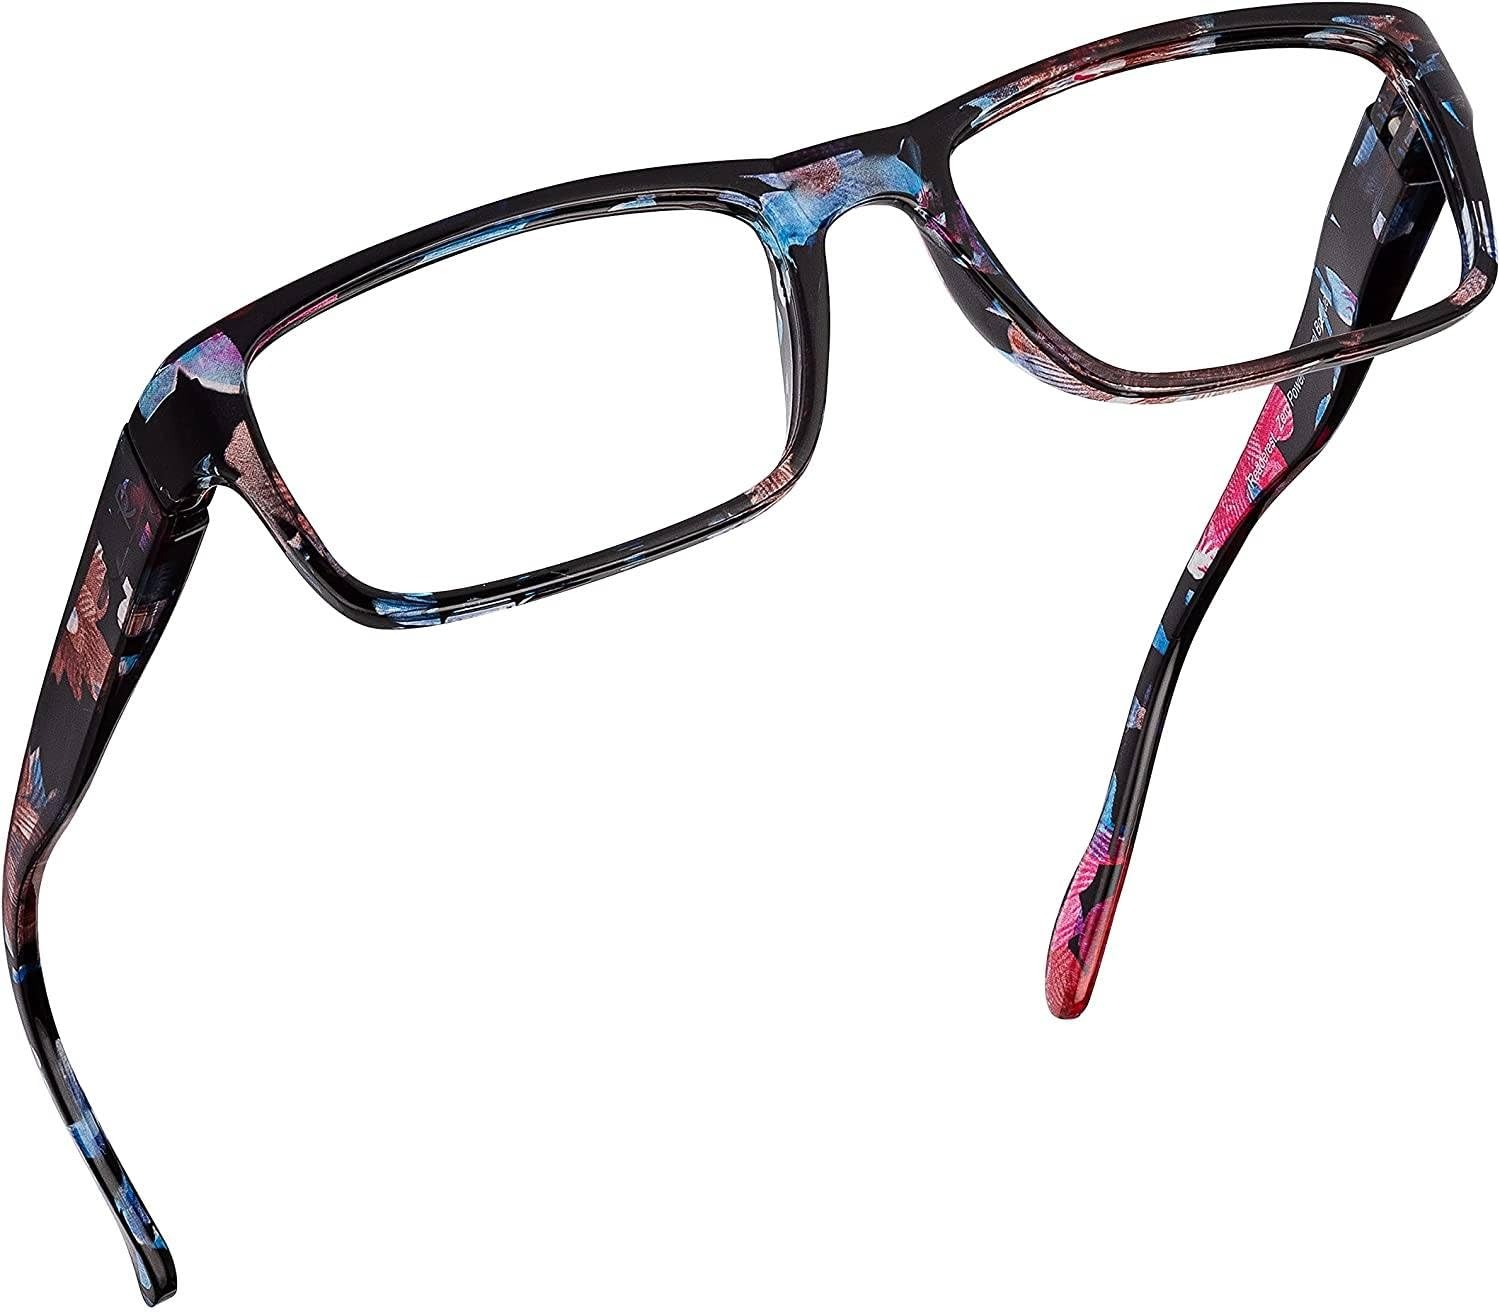
Item Name: Floral Bouquet
Product Description: Floral Bouquet
Value: nan
Unit: None

Price: 16.79